September (1987 film)

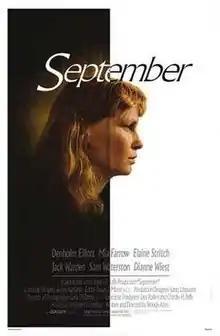
Theatrical release poster

September is a 1987 American drama film written and directed by Woody Allen. The film is modeled on Anton Chekhov's 1899 play "Uncle Vanya", though the gender roles are often subverted.